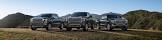
Vehicle type: Cars